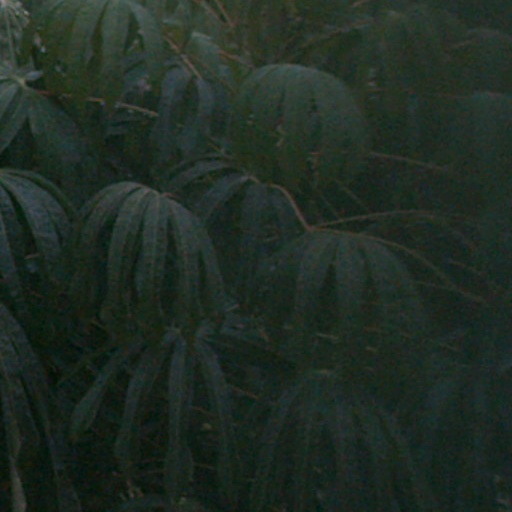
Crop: cassava